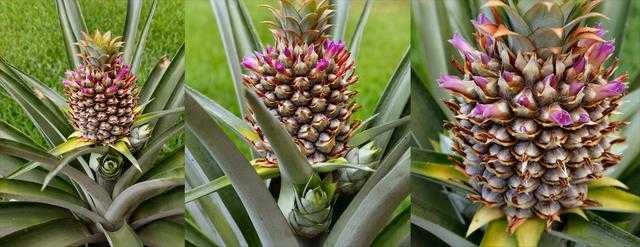
Label: Pineapple